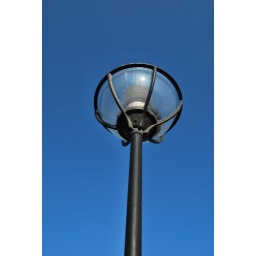
Lampione in cielo - Street lamp in the sky